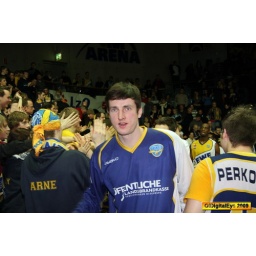
oldenburg ewe baskets vs bonn foto by OlDigitalEye 2009 01 31 8177_2